Jak Crawford

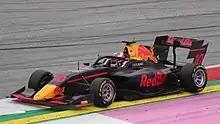
Crawford driving the Dallara F3 2019 during the 2021 Spielberg Formula 3 round

In October 2020 Crawford completed the first post-season test at Catalunya, running for Hitech GP. Later that month, the British outfit once again fielded Crawford in the second post-season test at Jerez and confirmed him for the 2021 season in January the following year. Crawford's best result was second place at Spa in race 1 and he finished 13th overall that season.